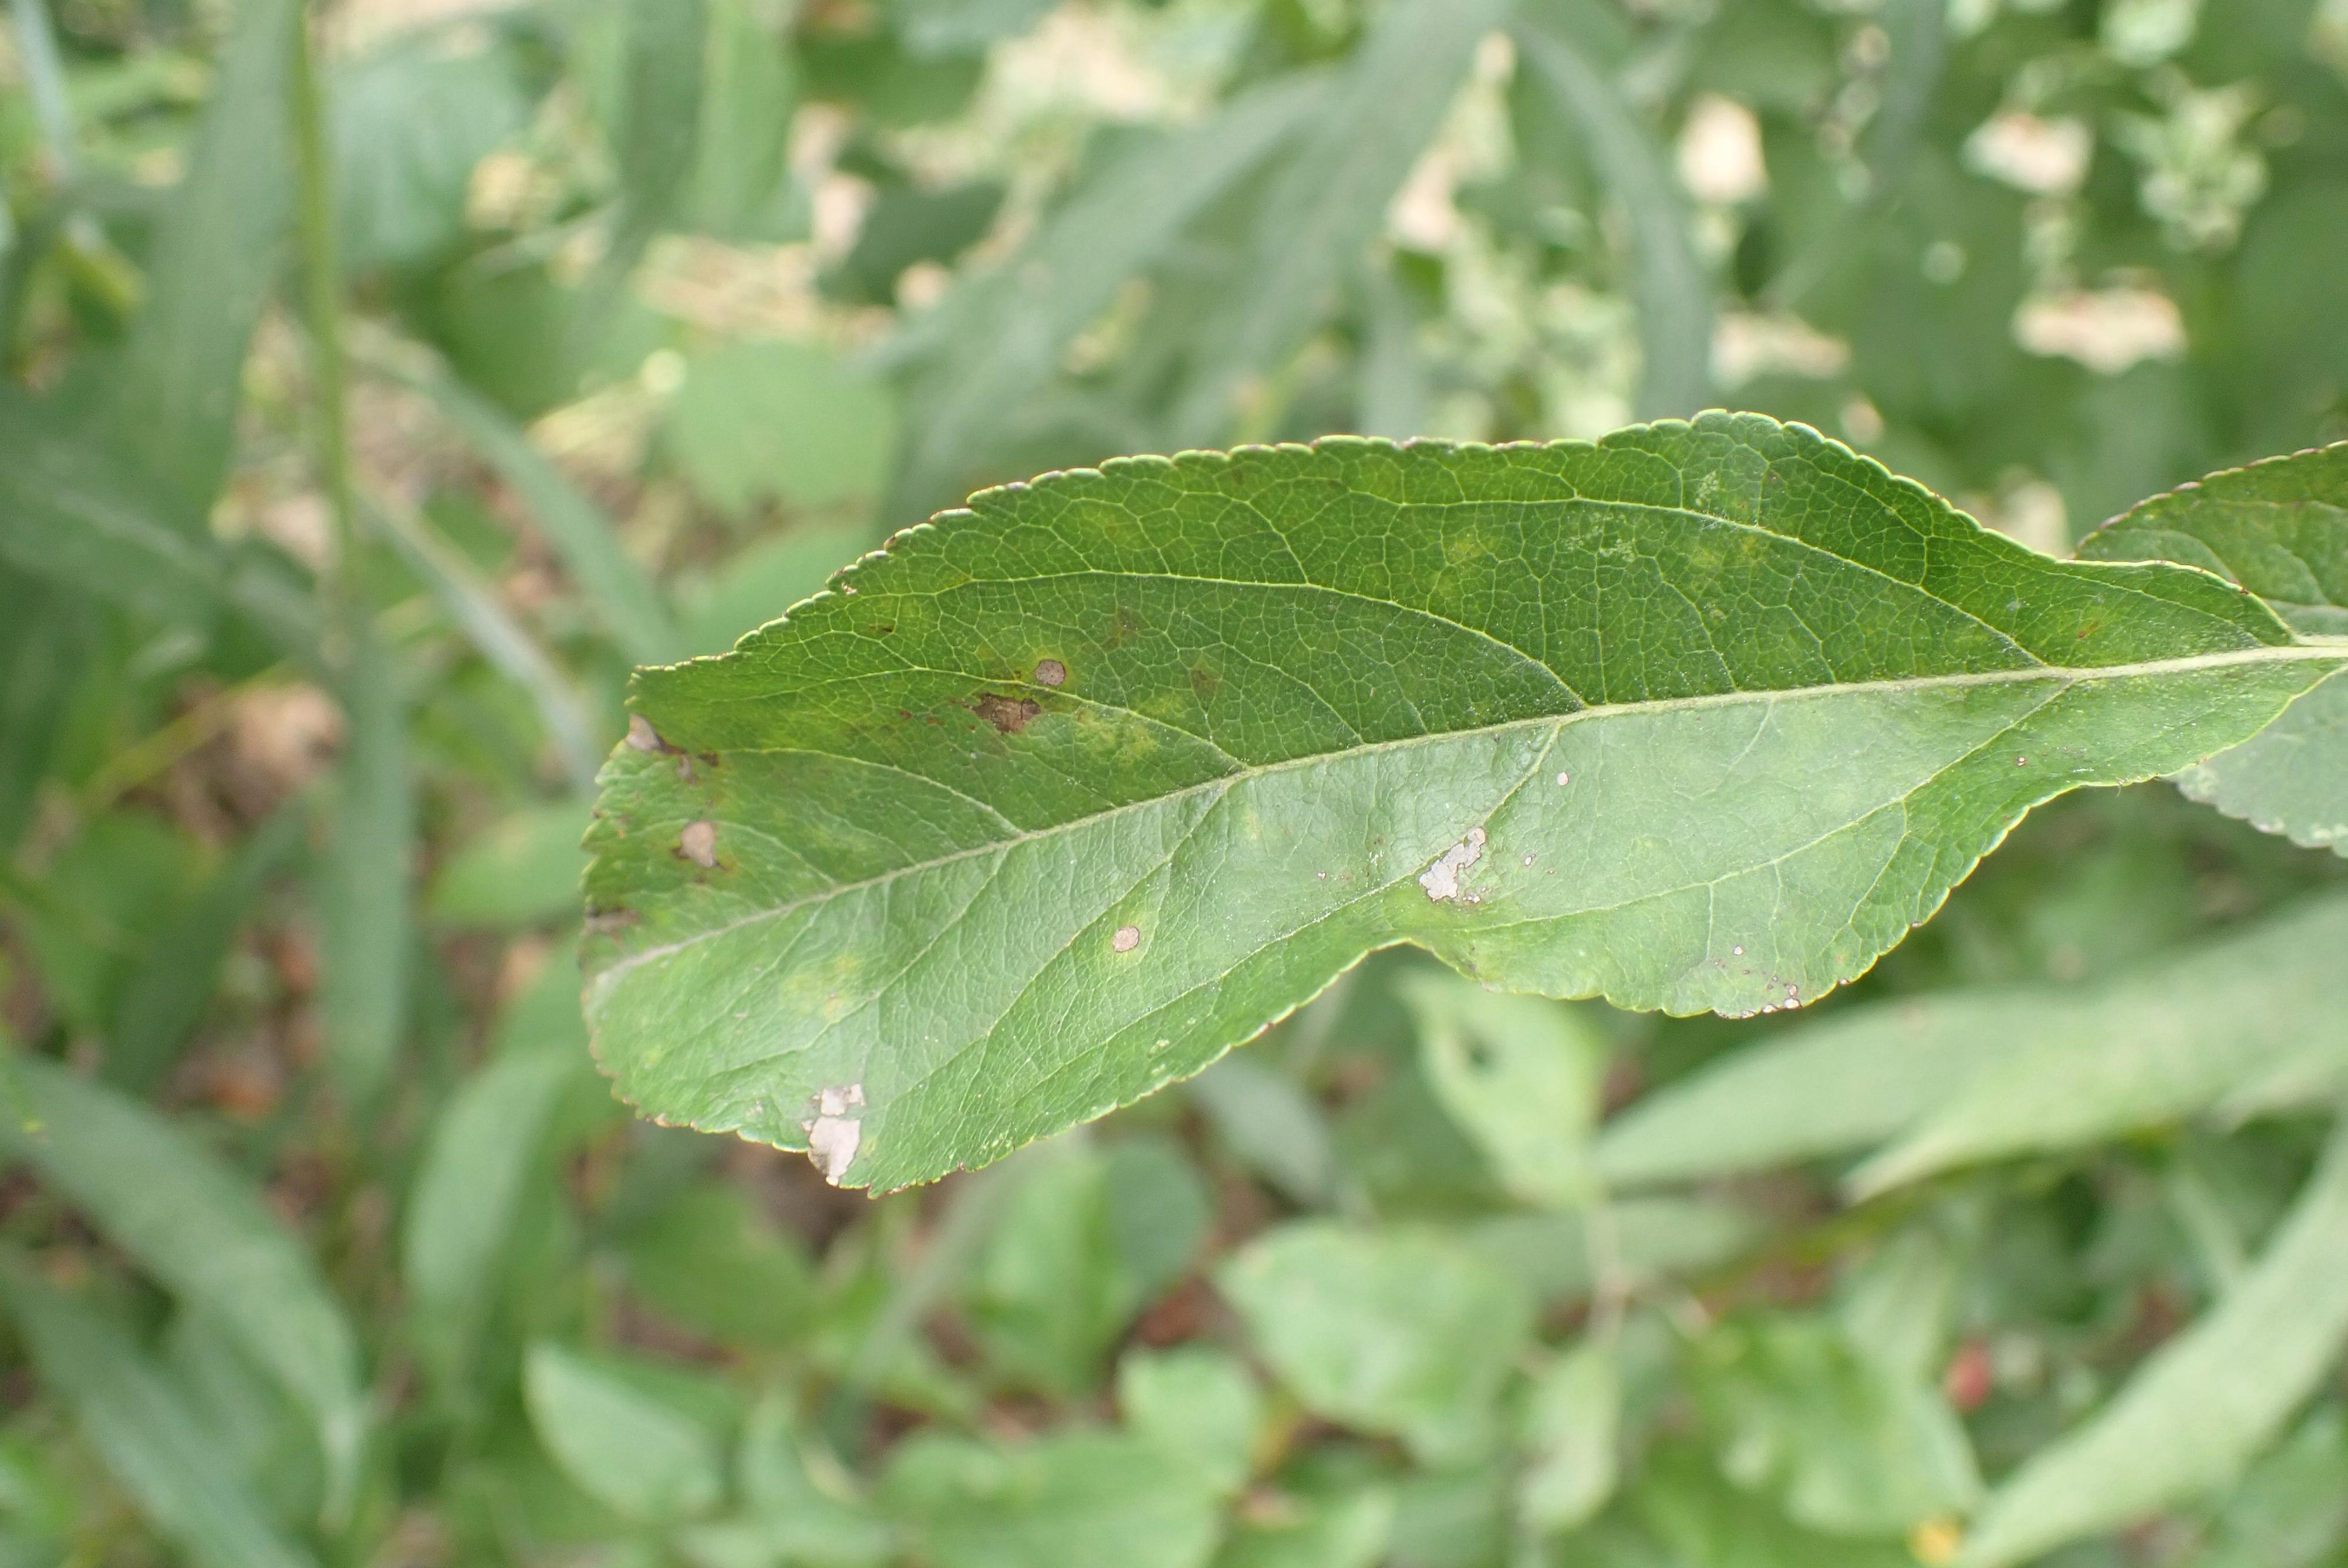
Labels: complex